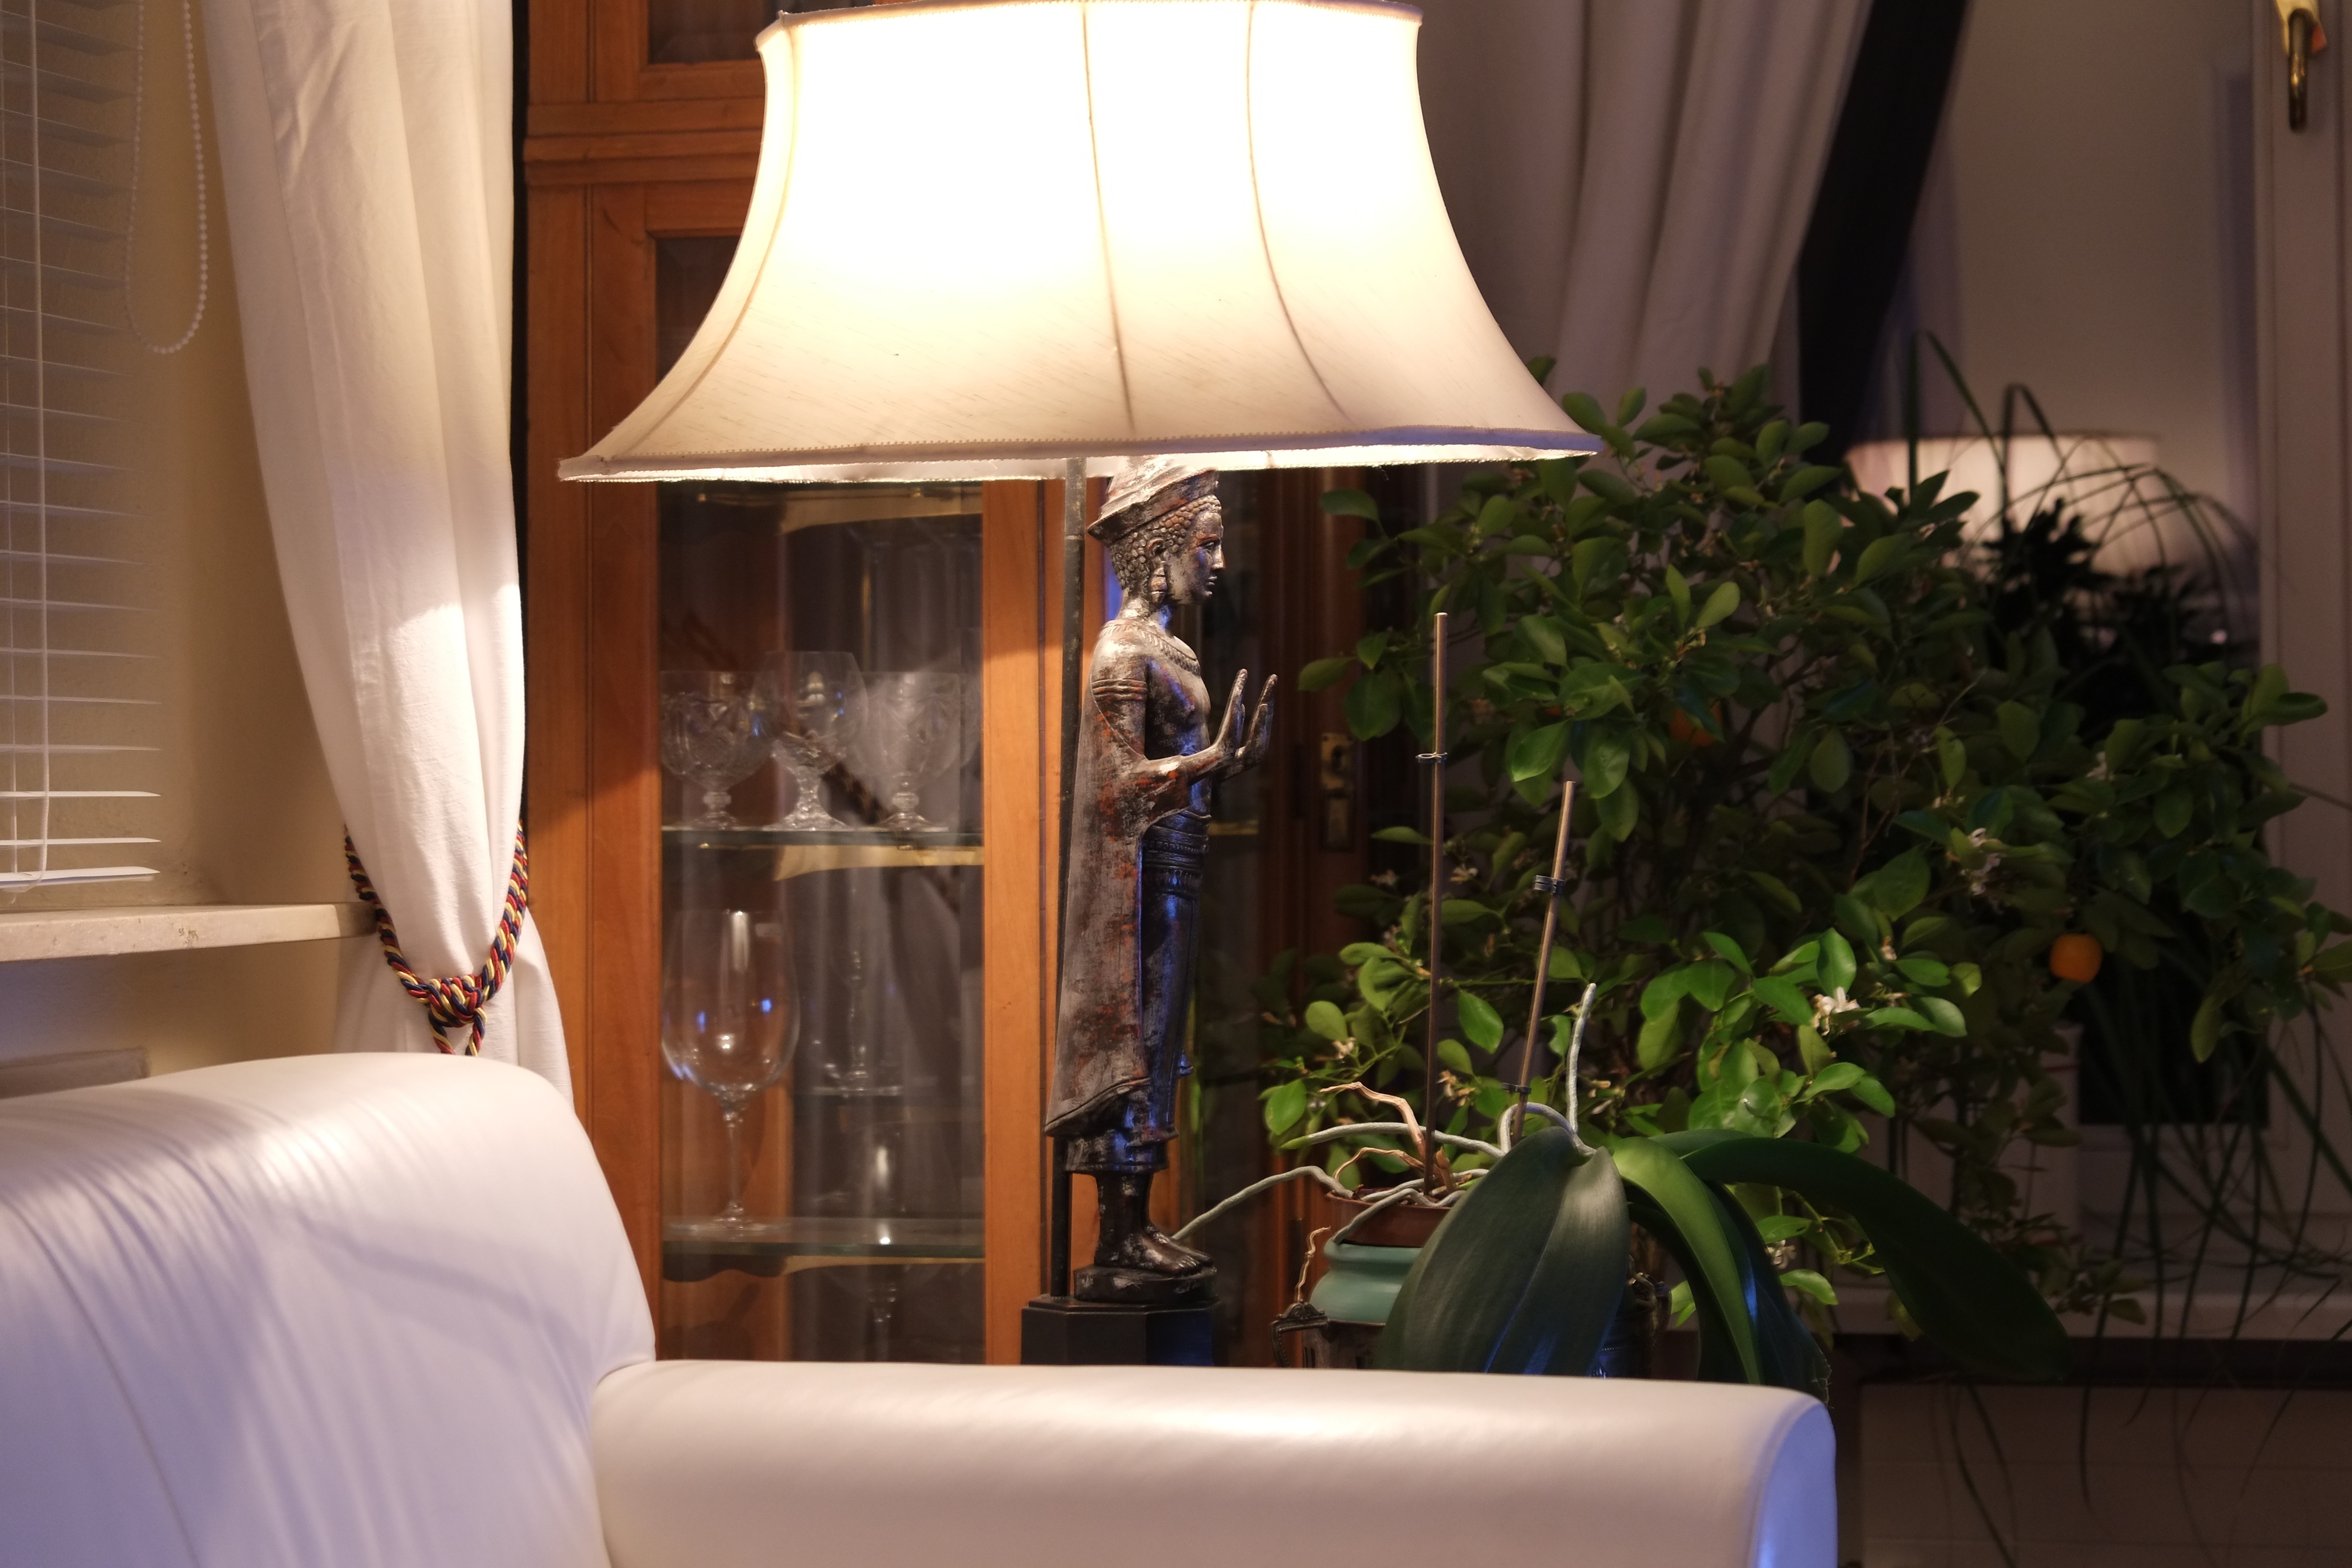
light, villa, house, interior, window, atmosphere, home, decoration, cottage, asia, property, living room, lamp, furniture, room, lampshade, lighting, thailand, deco, interior design, design, contemplative, decorative, table lamp, estate, suite, harmony, way of life, window covering